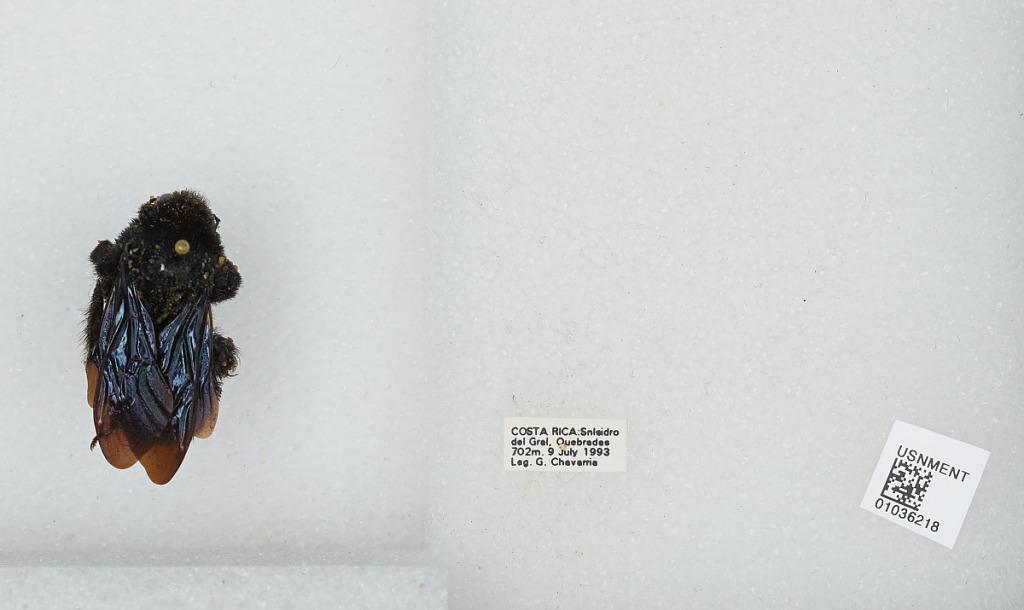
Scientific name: Bombus (Megabombus) pullatus Franklin
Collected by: G. Chavarria
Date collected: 1993-7-9
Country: Costa Rica
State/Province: San Josè
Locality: Quebradas, San Isidro del General